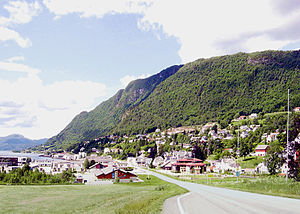
Sjøholt
Sjøholt er administrationsbyen i Ørskog kommune i Møre og Romsdal fylke i Norge. Byen har 1.302 indbyggere og ligger ved Ørskogvika i Storfjorden på Sunnmøre.